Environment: real
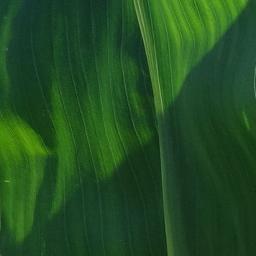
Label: healthy